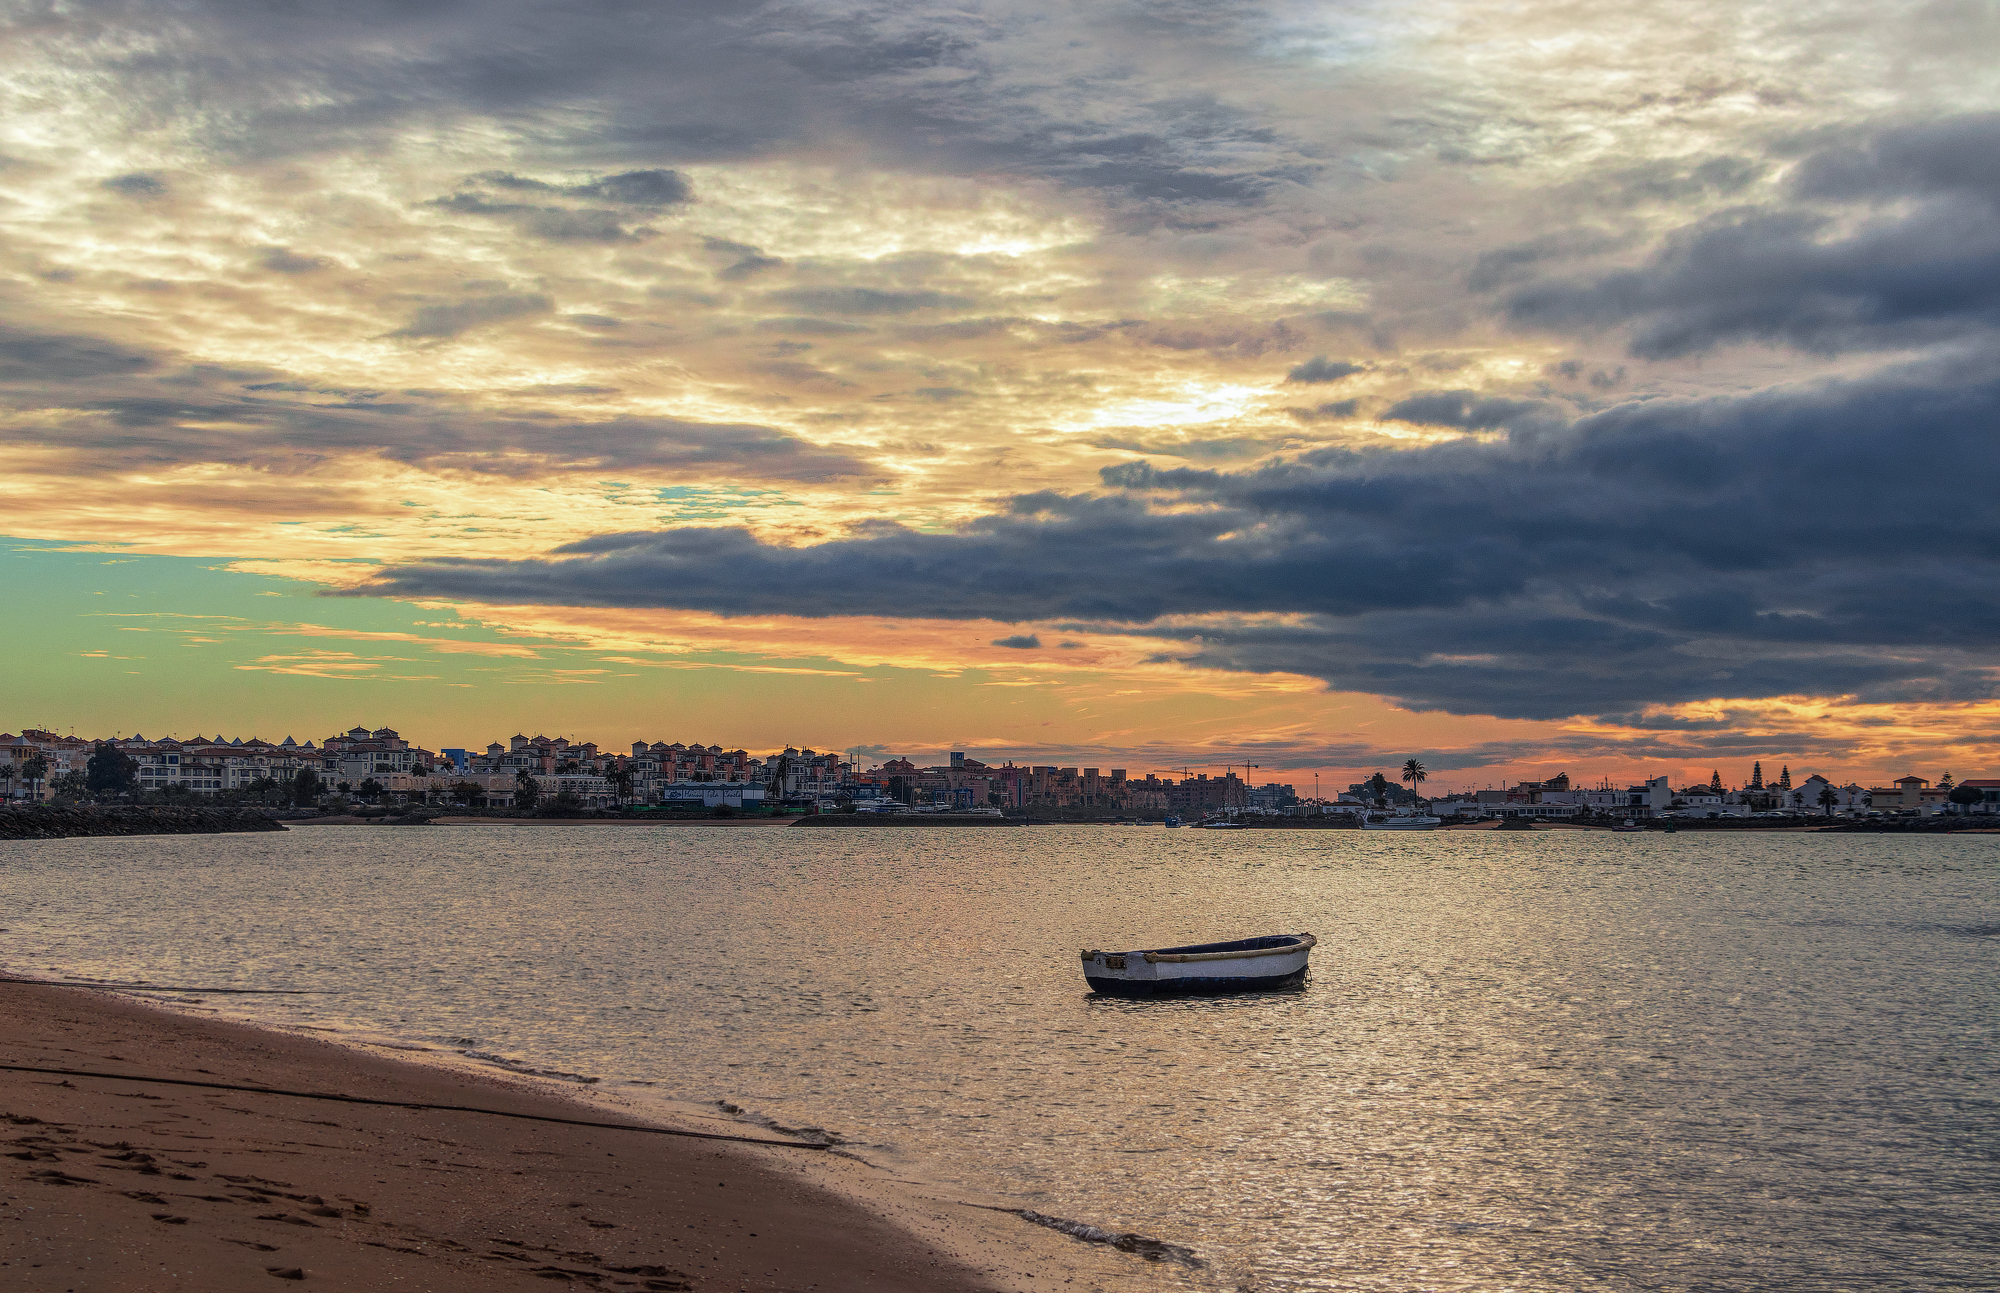
empty, boat, sky, cloud, body of water, horizon, water, sunset, sea, ocean, daytime, evening, afterglow, morning, dusk, water resources, river, beach, atmosphere, calm, mountain, sunrise, sunlight, shore, coast, waterway, cumulus, summer, reflection, meteorological phenomenon, landscape, vacation, night, lake, vehicle, bank, city, tourism, bay, sound, sand, dawn, coastal and oceanic landforms, inlet, sun, airplane, wind wave, wave, channel